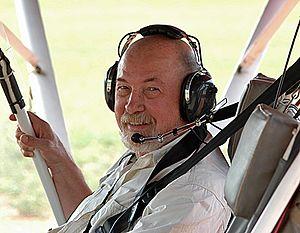
Clément MATHIEU lors d'une mission en Guyane 01
Clément Mathieu, né à Theux le 3 novembre 1940, est un pédologue français.